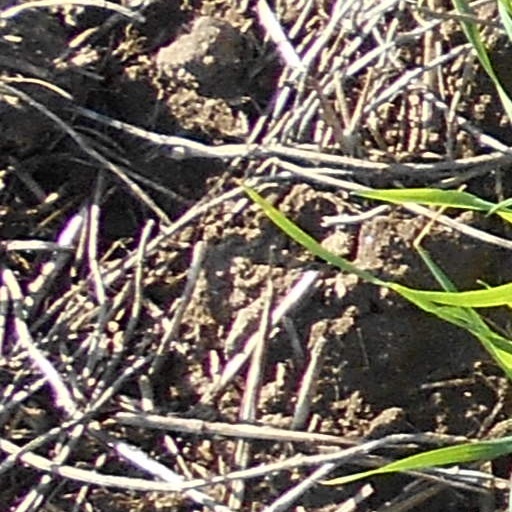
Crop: wheat